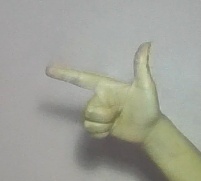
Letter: yaa